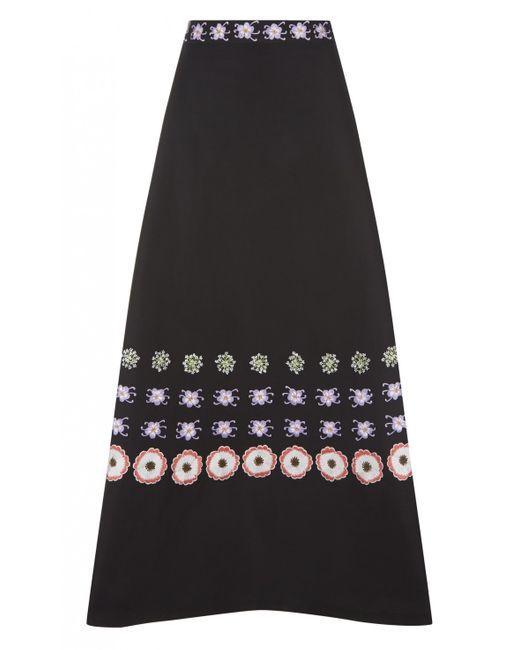
Schwarzer Leinen-Blumenstickerei entworfener Rock in voller Länge